Pichaikkaran 2

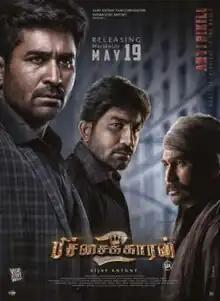
Theatrical release poster

Pichaikkaran 2 also known as Pichaikkaran 2: Anti Bikili is a 2023 Indian Tamil-language science fiction action thriller film written and directed by Vijay Antony in his directorial debut. The film stars Antony in a dual role, alongside an ensemble cast of Kavya Thapar, Radha Ravi, Yogi Babu, Hareesh Peradi, Dev Gill, John Vijay, Y. G. Mahendran and Mansoor Ali Khan. It is a standalone sequel to the 2016 film "Pichaikkaran".